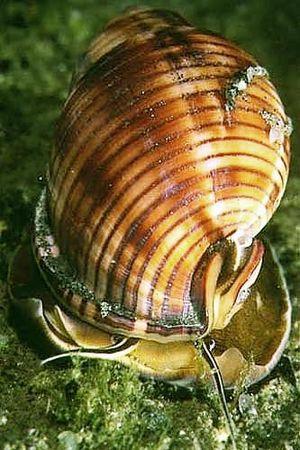
Cassidae est une famille de mollusques de la classe des gastéropodes et de l'ordre des Littorinimorpha.